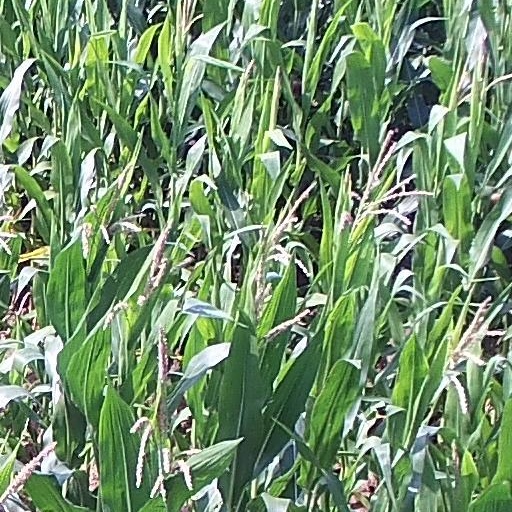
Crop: maize; corn